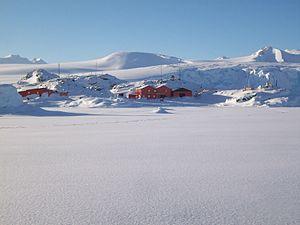
La base antarctique San Martín est une base de recherche scientifique argentine située en Antarctique sur la côte. Elle est située sur la péninsule Antarctique, entre la Terre Loubet et la Côte Fallières.
Cet article recense les sites et monuments historiques de l'Antarctique.